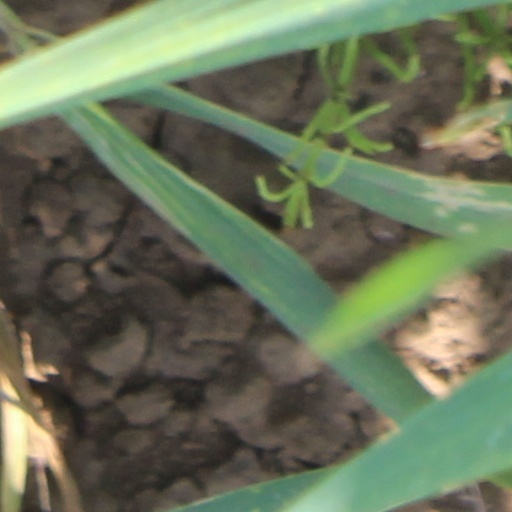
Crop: wheat